Kaloyan of Bulgaria

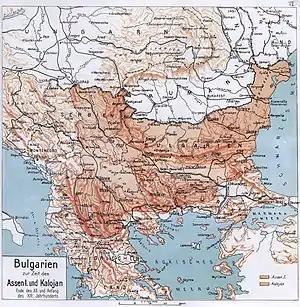
Bulgaria under Kaloyan (1197–1207)

Kaloyan decided to take vengeance of the townspeople of Philippopolis, who had voluntarily cooperated with the crusaders. With the assistance of the local Paulicians, he seized the town and ordered the murder of the most prominent burghers. The commoners were delivered in chains to Vlachia (a loosely defined territory, located to the south of the lower Danube). He returned to Tarnovo after a riot had broken out against him in the second half of 1205 or early 1206. He "subjected the rebels to harsh punishments and novel methods of execution", according to Choniates. He again invaded Thrace in January 1206. He captured Rousion (now Keşan in Turkey) and massacred its Latin garrison. He then destroyed most of the fortresses along the Via Egnatia, as far as Athira (present-day Büyükçekmece in Turkey). The local inhabitants were captured and forcibly relocated to the lower Danube. Akropolites recorded that thereafter Kaloyan called himself "Romanslayer", with a clear reference to Basil II who had been known as the "Bulgarslayer" after his destruction of the First Bulgarian Empire.